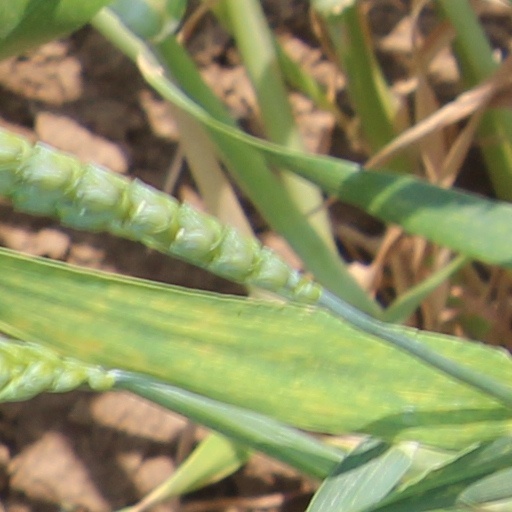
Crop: wheat